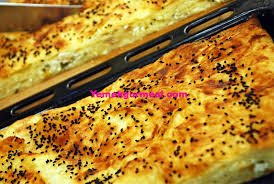
Yemek: borek